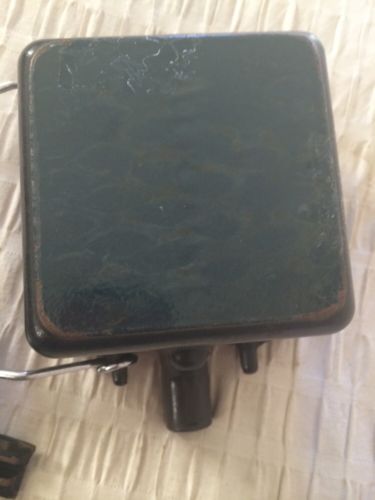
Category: kettle